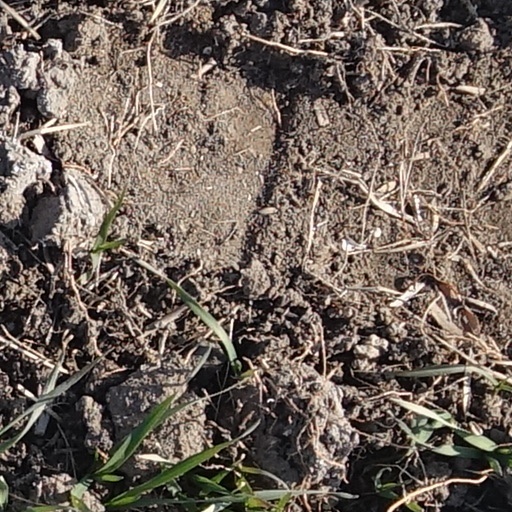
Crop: wheat